Marc Bulger

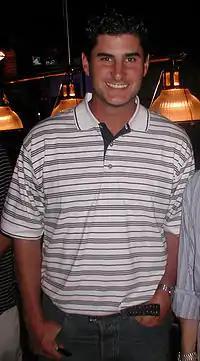
Bulger in 2004

Marc Robert Bulger (born April 5, 1977) is an American former professional football player who was a quarterback for 11 seasons in the National Football League (NFL), primarily with the St. Louis Rams. He played college football for the West Virginia Mountaineers. Bulger was selected by the New Orleans Saints in the sixth round of the 2000 NFL draft. He was also a member of the Atlanta Falcons and Baltimore Ravens, but played the entirety of his regular season career with the Rams.